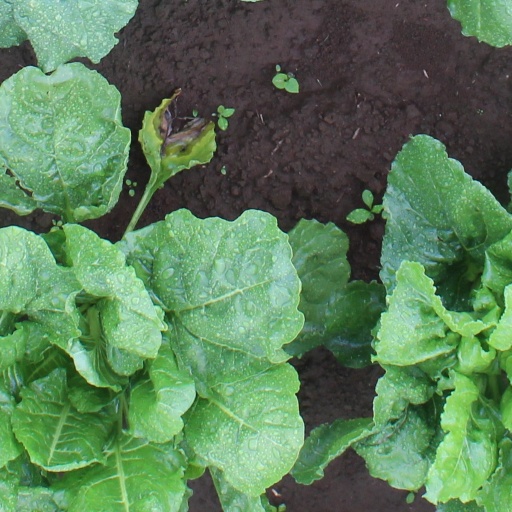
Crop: sugar beet